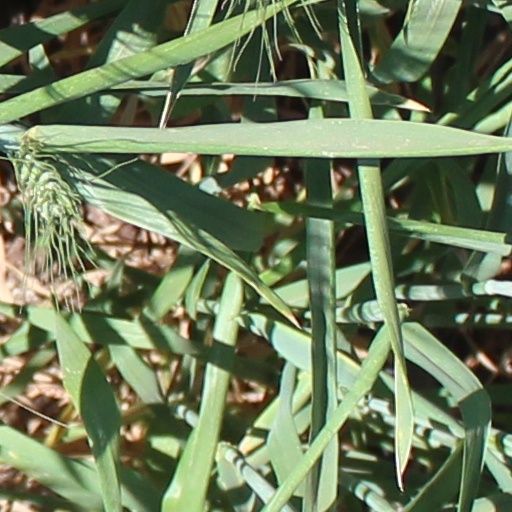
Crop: wheat